Chi Chia-wei

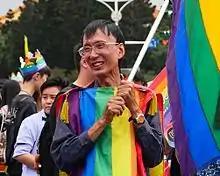
Chi during Taiwan Pride 2016

In 2020, he was included on "Time"s list of the 100 most influential people in the world.